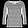
Label: Pullover